Attalea (plant)

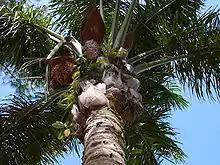
Detail of the crown of "Attalea maripa" showing leaf arrangement and inflorescences

"Attalea" is a genus of non-spiny palms with pinnately compound leaves—rows of leaflets emerge on either side of the axis of the leaf in a feather-like or fern-like pattern. Species range from large trees with stout stems up to tall to acaulescent palms (ones which lack an aboveground stem). The number of leaves per individual varies from about three to thirty-five; larger plants tend to have more and longer leaves.